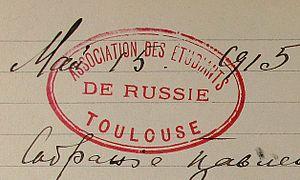
Tampon de l'association russe de Toulouse
Le Fonds russe de la Bibliothèque de Toulouse est conservé à la Bibliothèque d’étude et du patrimoine. Il comprend environ 1 500 ouvrages, dont 800 éditions antérieures à la Révolution russe de 1917, le reste ayant été acheté ou légué depuis les années 1950. Il est composé de plusieurs entités issues de diverses donations.